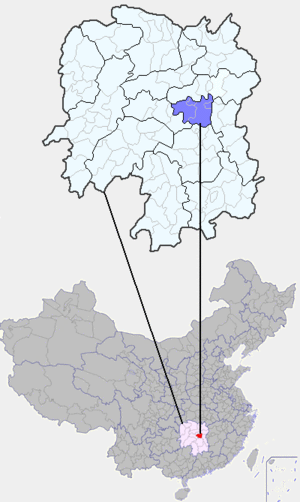
Xiangtan
Xiangtans placering i Hunan-provinsen
Xiangtan er en by på præfekturniveau ved floden Xiangjiang i provinsen Hunan i det sydlige Kina.